Shadow and Substance

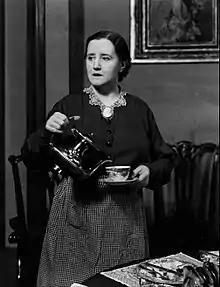
Sara Allgood in the original Broadway production of "Shadow and Substance" (1938)

The play was originally produced by Eddie Dowling at the John Golden Theatre on January 26, 1938. Directed by Peter Godfrey, settings by David M. Twachtman, costumes by Helene Pons, and the art director was James C. Scully.